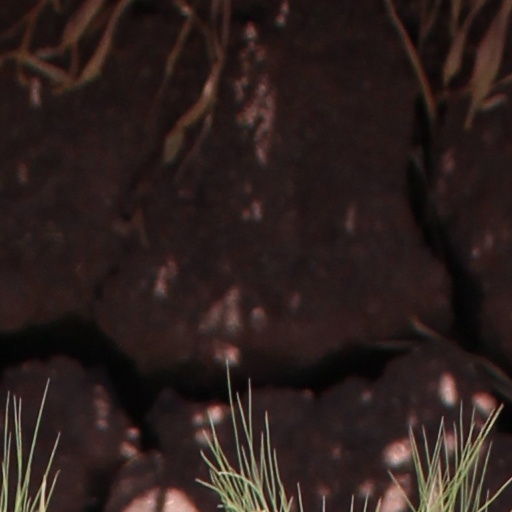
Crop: wheat